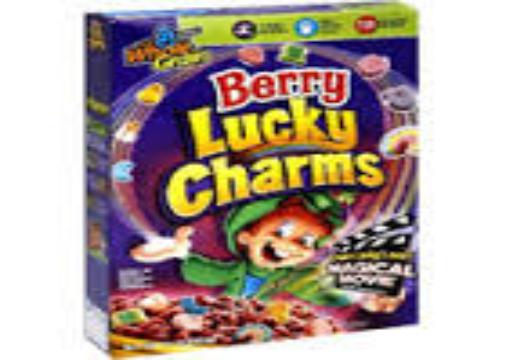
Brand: Berry Lucky Charms
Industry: Food